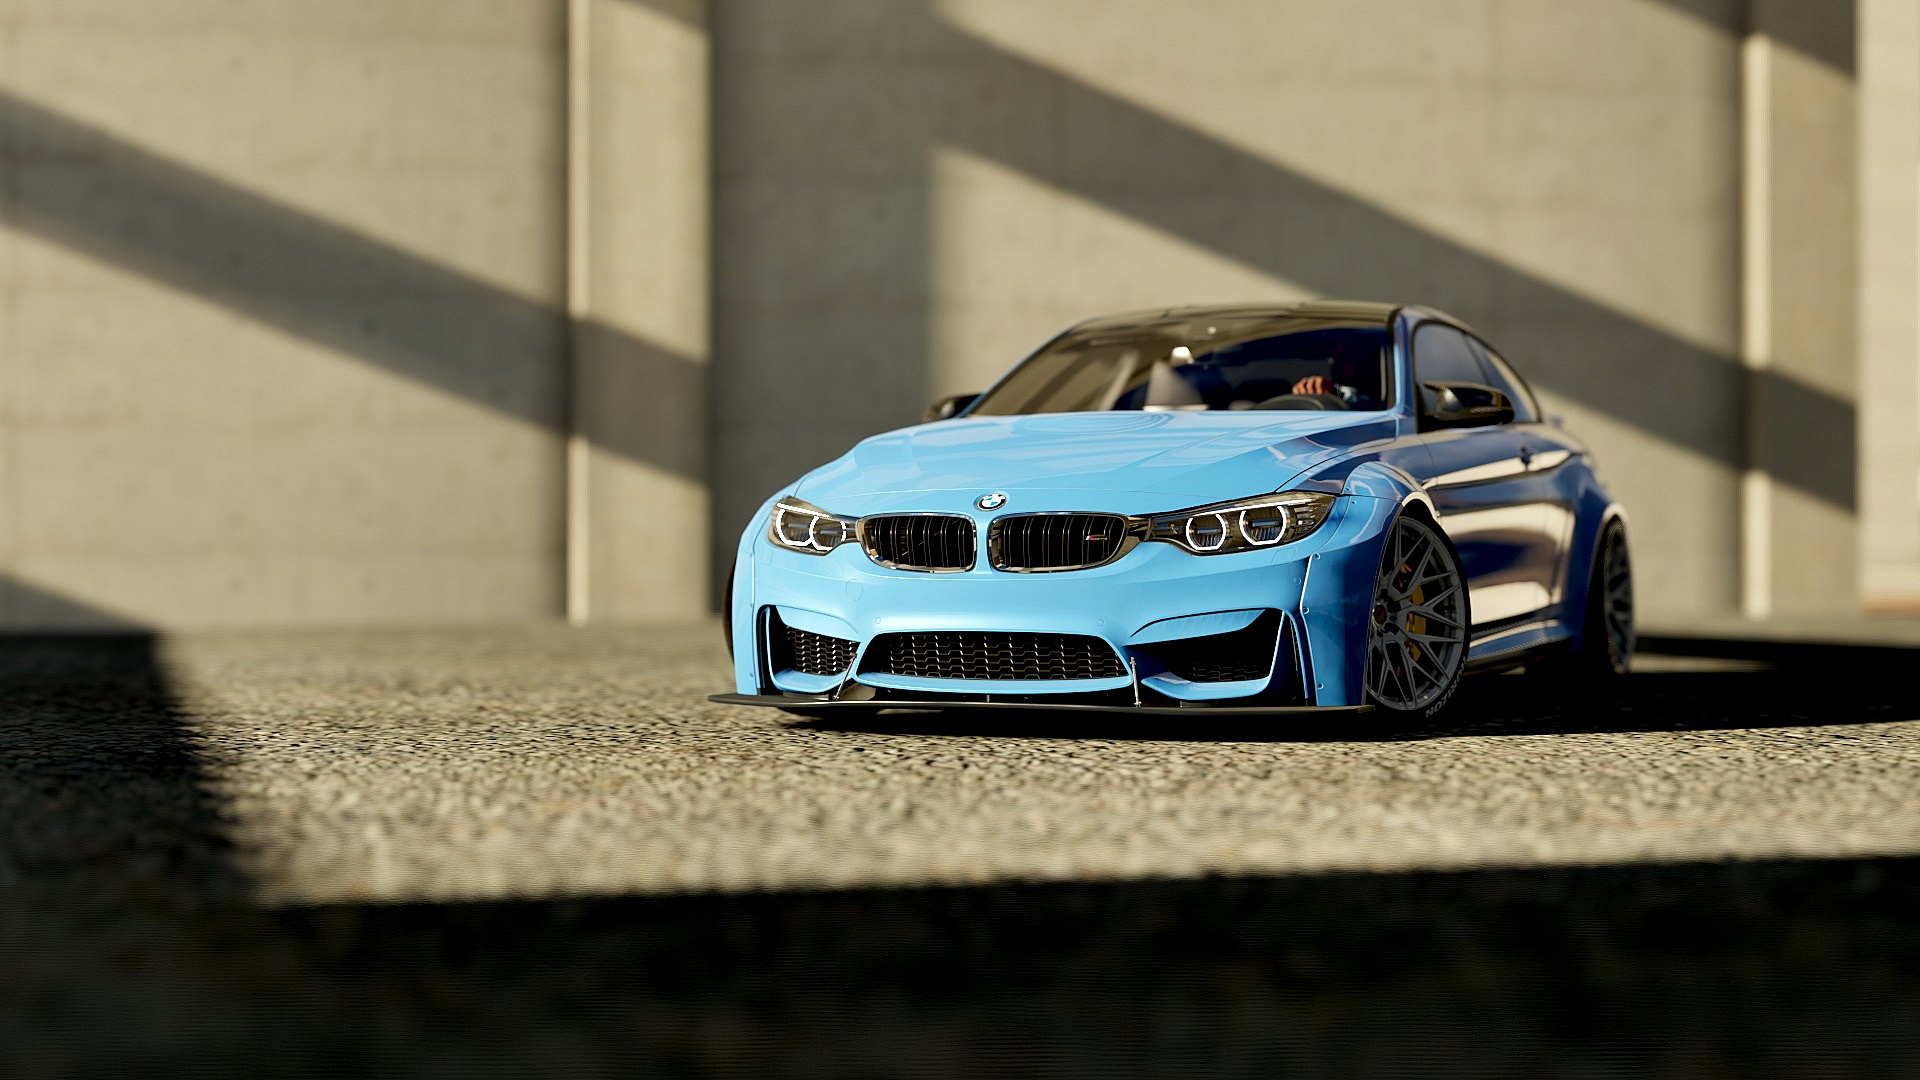
car, wheel, vehicle, sports car, sedan, bmw, coupe, land vehicle, automobile make, automotive exterior, automotive design, luxury vehicle, executive car, sports sedan, bmw 3 series f30, bmw 3 series gran turismo